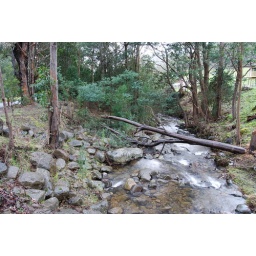
Again, just an exercise in capturing the flow of the water and exposing for depth of field focus.